Olympic Mountains

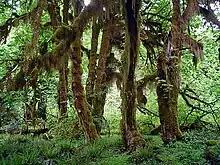
The Hoh Rainforest supports many trees and epiphytes.

The mountains support a variety of different ecosystems, varying by elevation and relative east–west location, which influences the local climate, primarily precipitation.